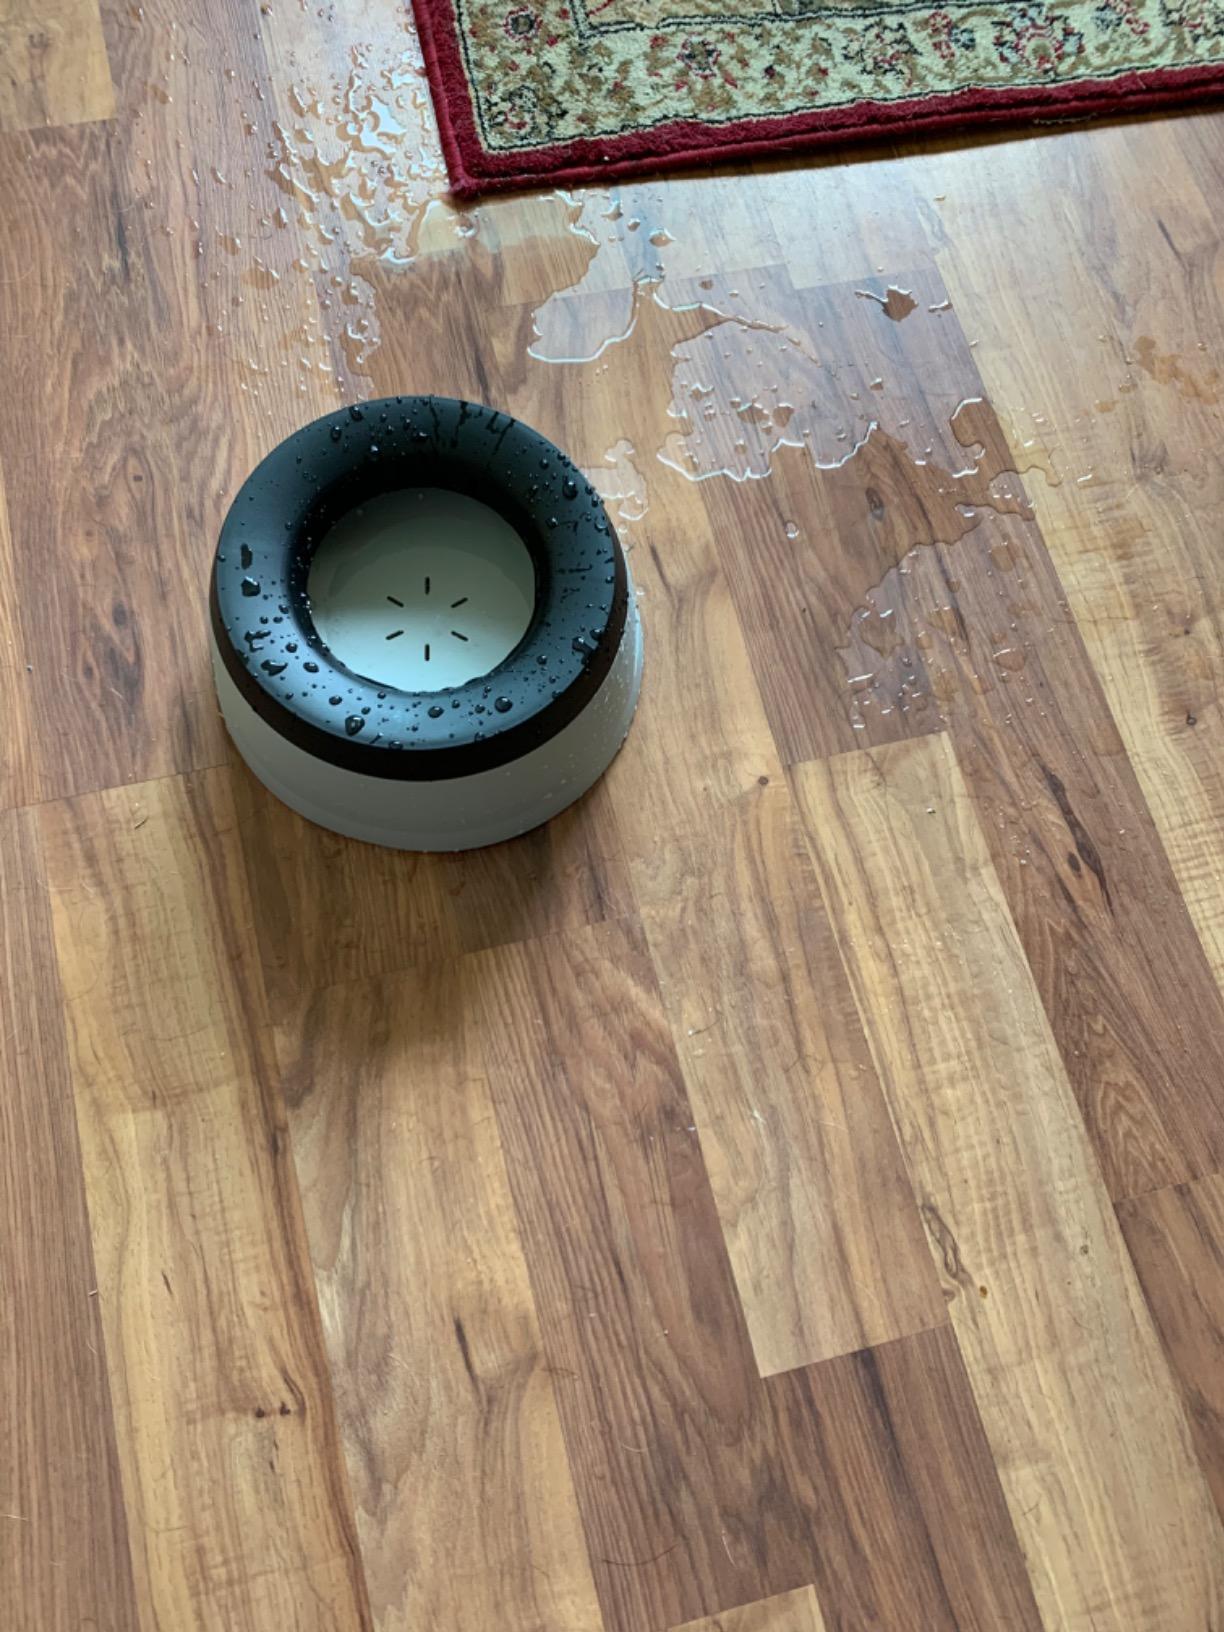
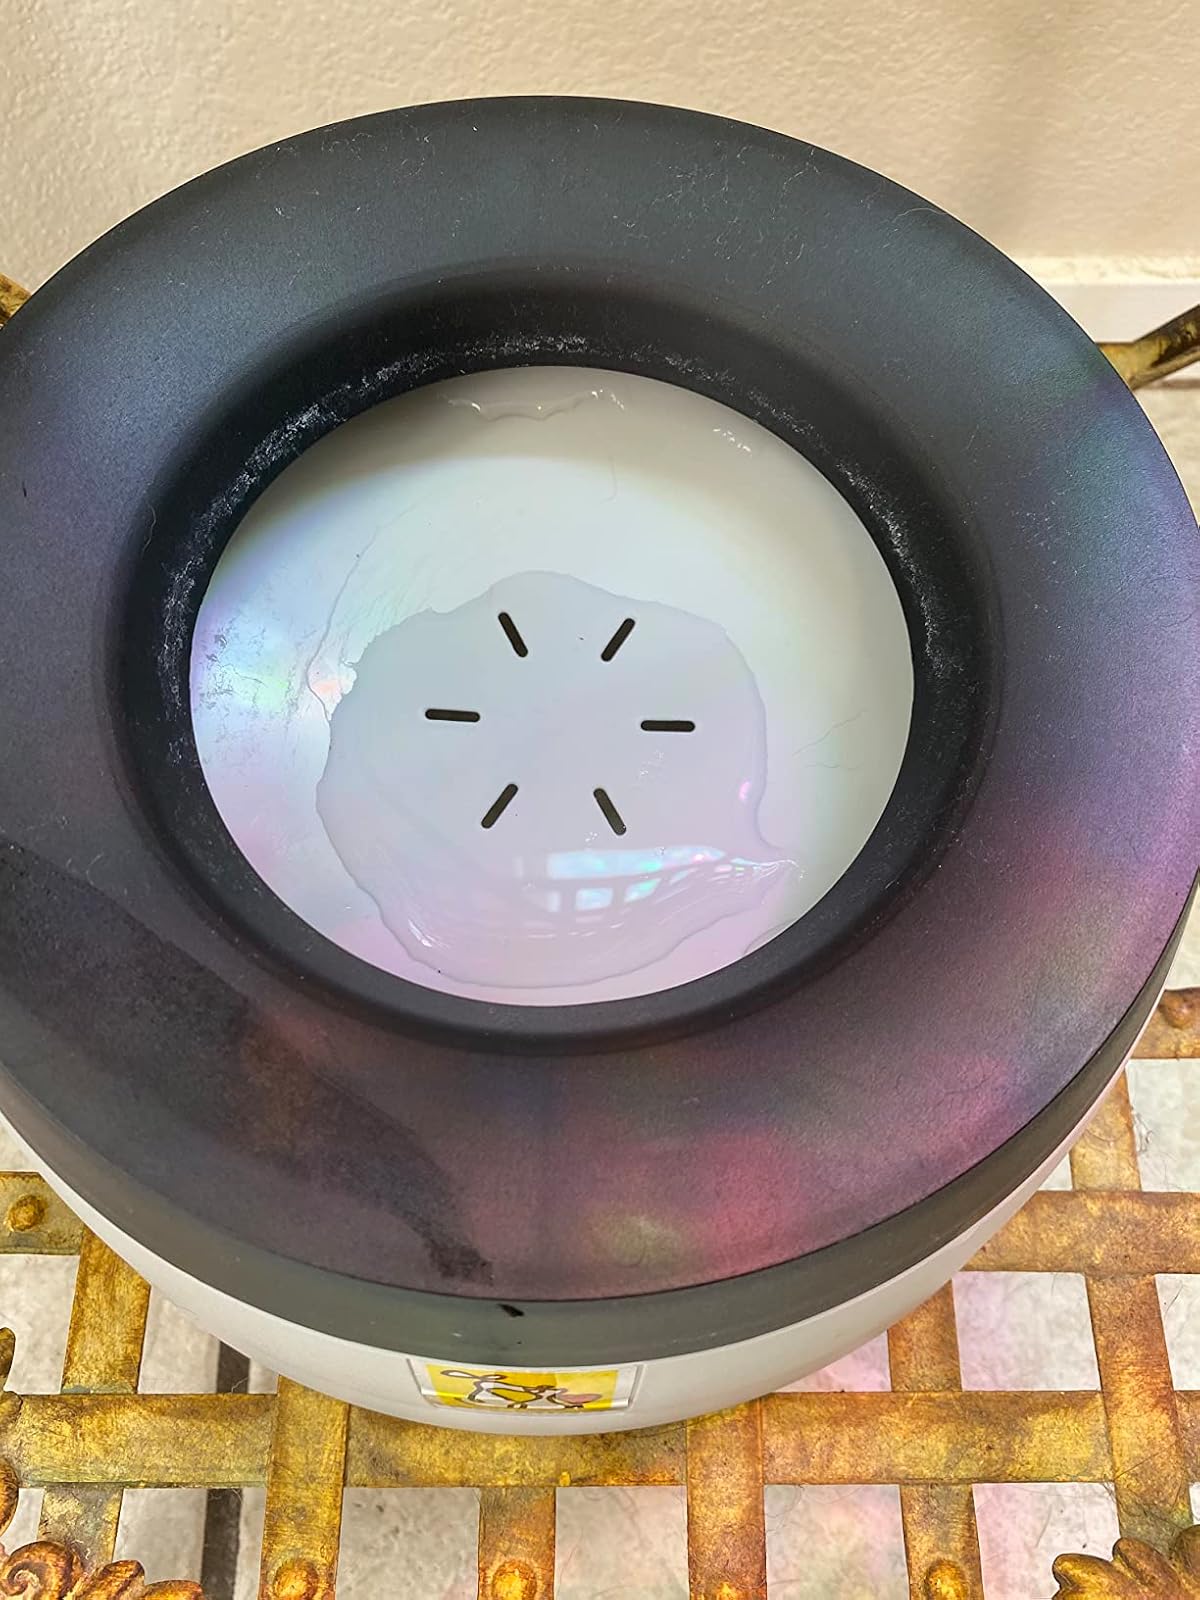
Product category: items_bowl
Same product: yes